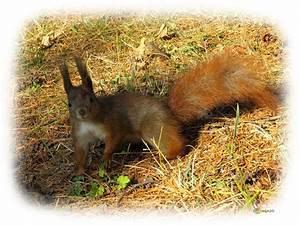
squirrel